Sadská

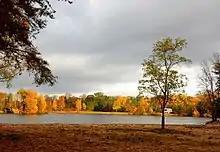
Sadská Lake

Sadská is located about southwest of Nymburk and east of Prague. It lies in the Central Elbe Table lowland within the Polabí region. The highest point is a hill in the centre of the town at above sea level. The Šembera River flows southeast of the town, and the Elbe forms short part of the northern municipal border. In the northern part of the territory is Sadská Lake, which was created by flooding a sand quarry.